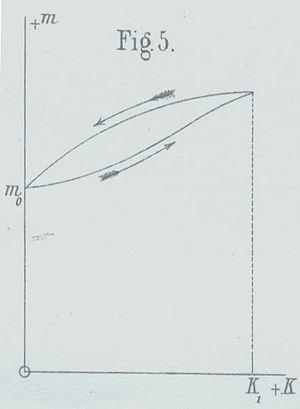
Diagramme de la première publication scientifique sur l'hysteresis magnétique par Emile Warburg, publié en 1881.